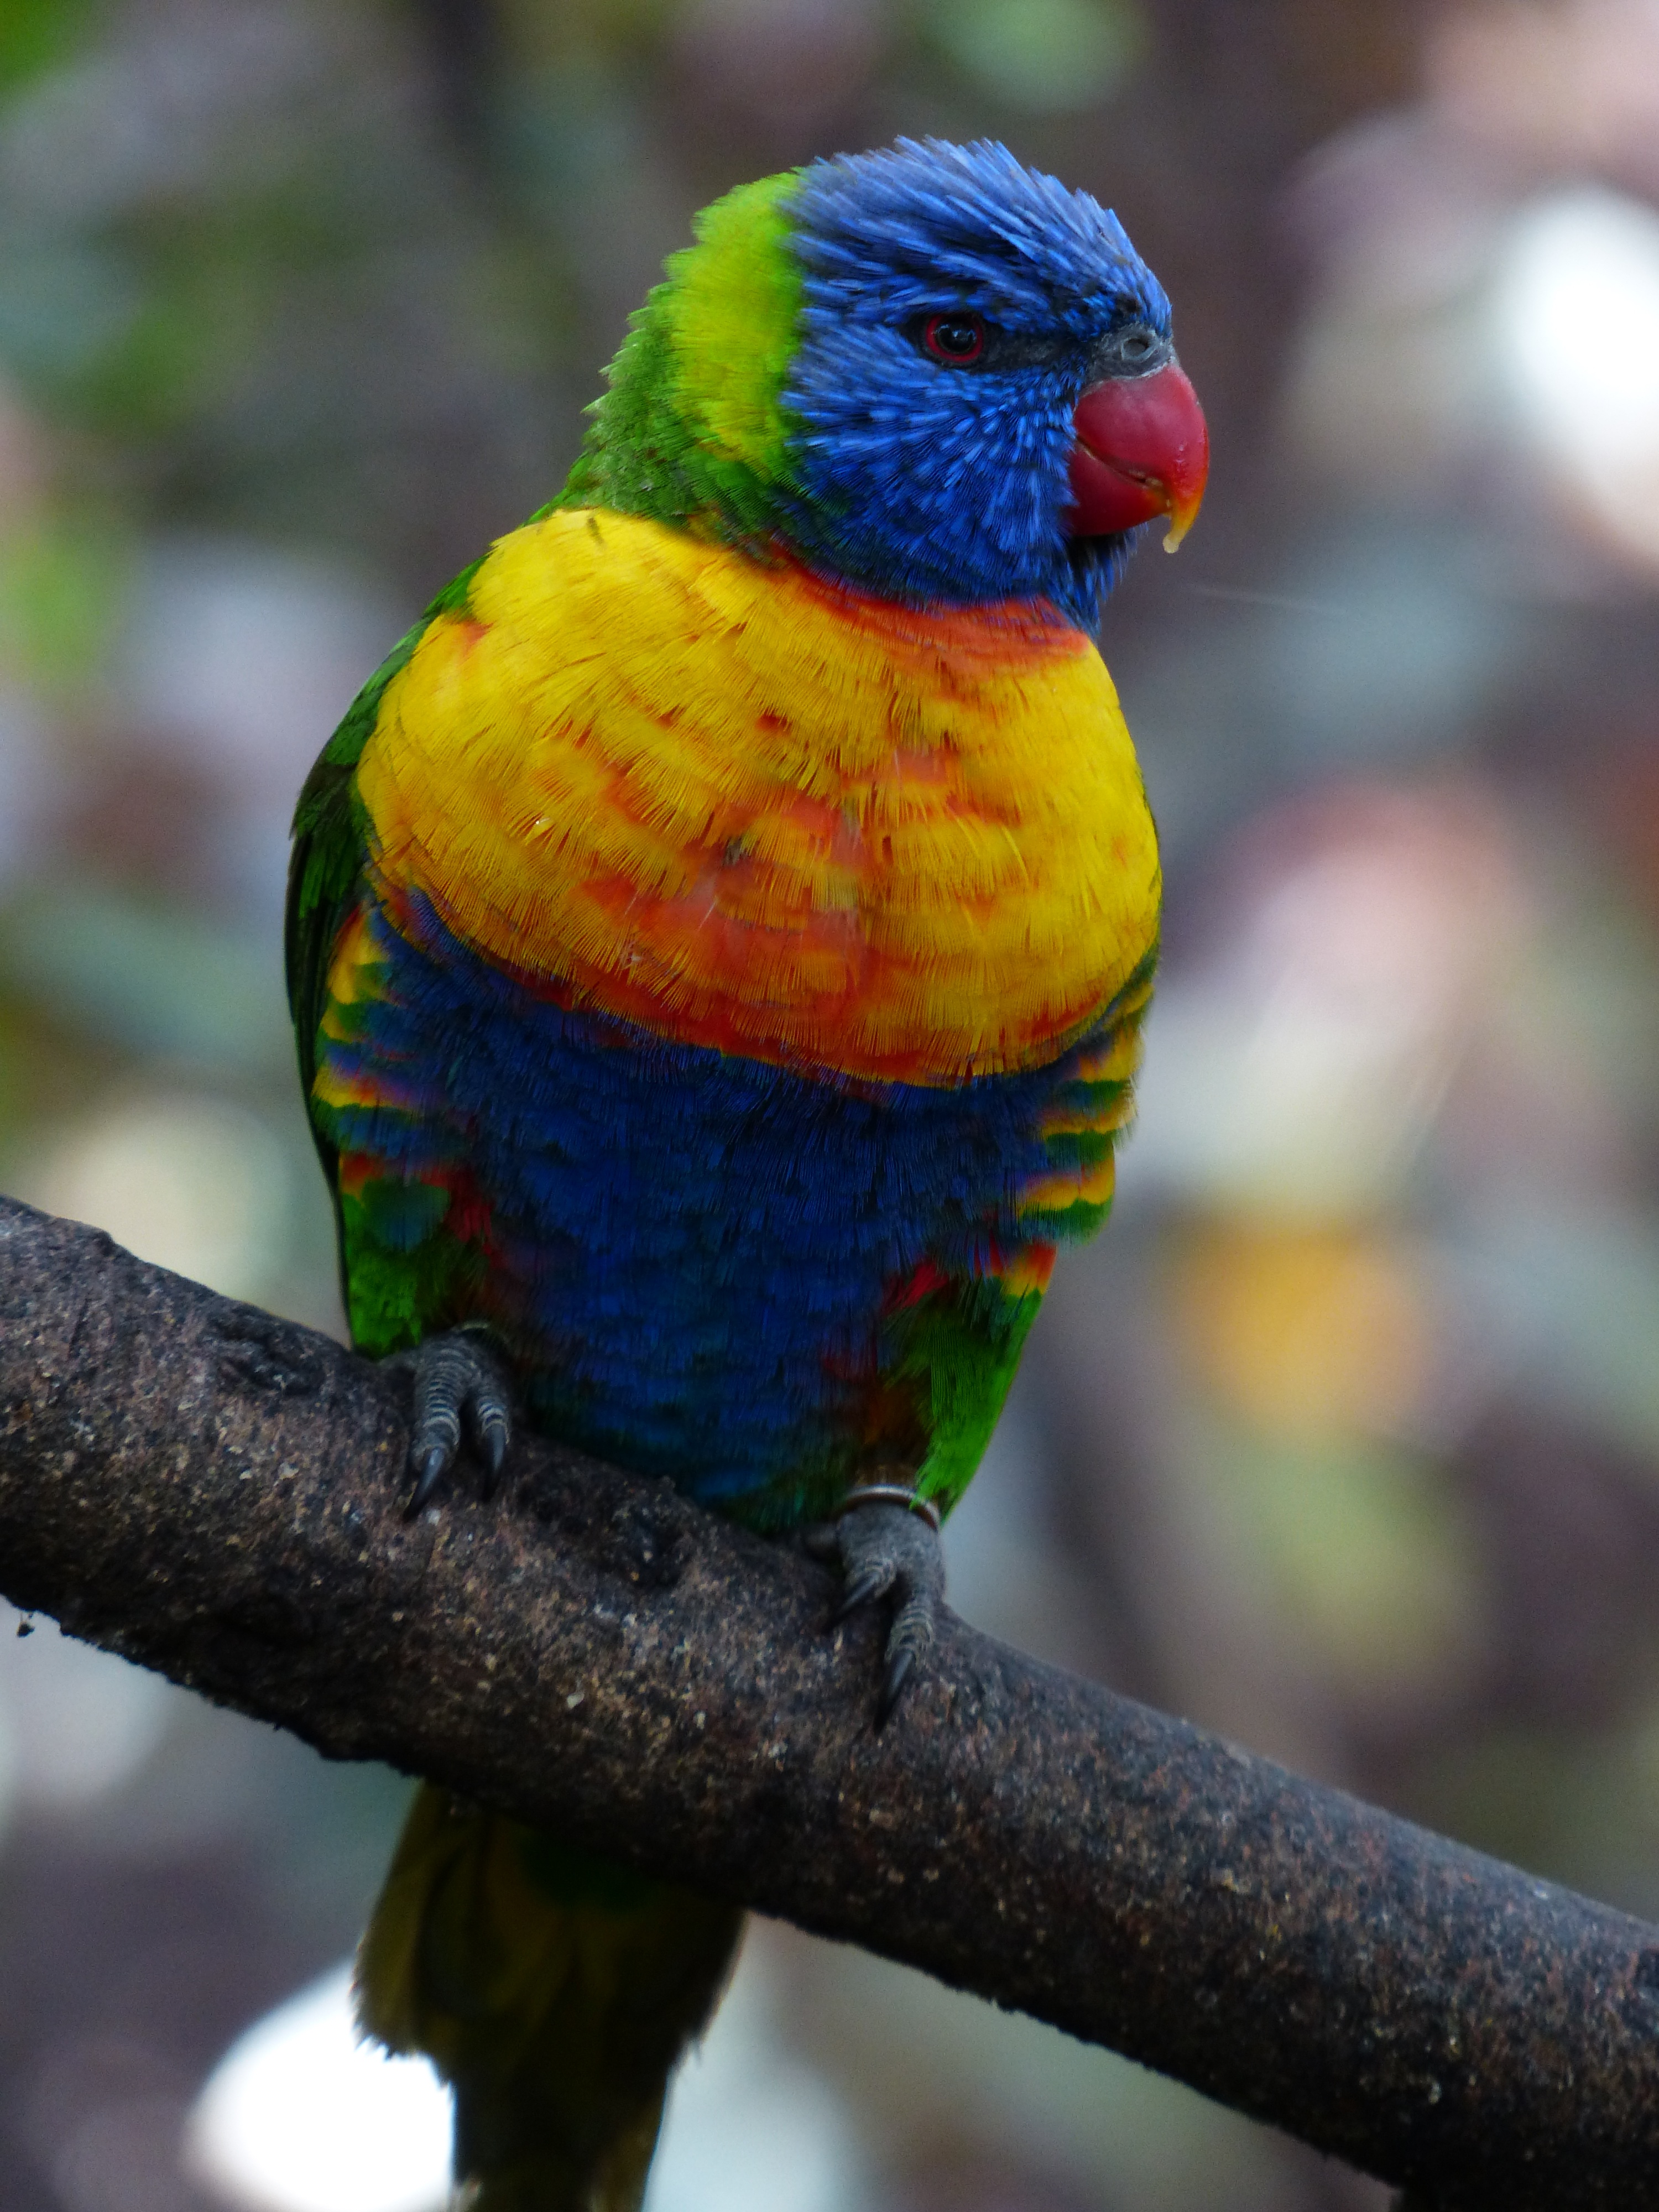
branch, bird, wildlife, green, red, beak, color, blue, colorful, yellow, fauna, lorikeet, macaw, vertebrate, parrot, bill, parakeet, lori, psittacidae, common pet parakeet, psittaciformes, loriinae, honey parrot, actual parrots, loriidae, parrot bird, wedge tail lori, trichoglossus rainbow, blue cheek lori, wide binding lori, rainbow lori